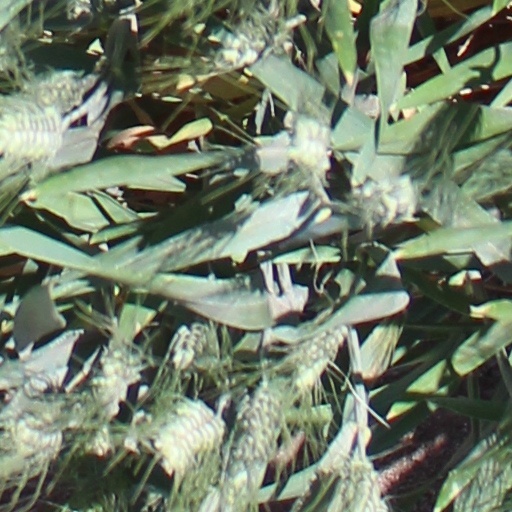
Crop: wheat